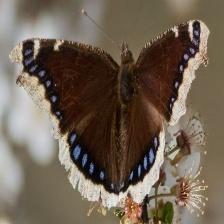
Species: MOURNING CLOAK
Butterfly family (ImageNet category): admiral